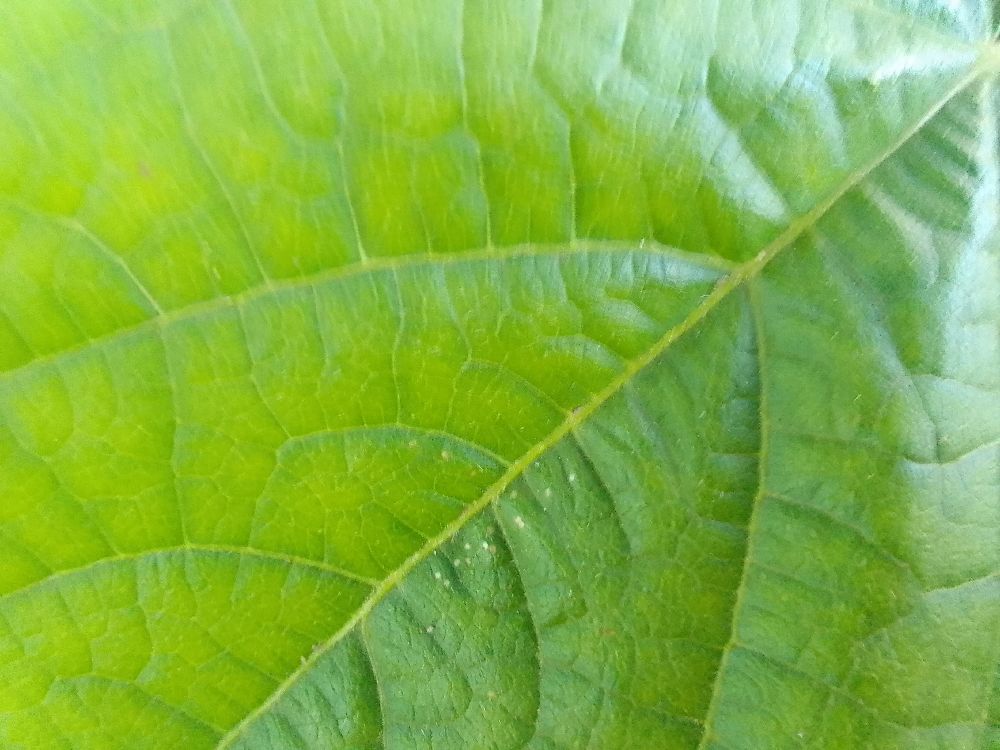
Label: healthy